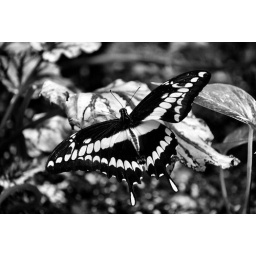
Taken at the Butterfly Palace in Branson, MO. Black and white butterfly with a broken wing